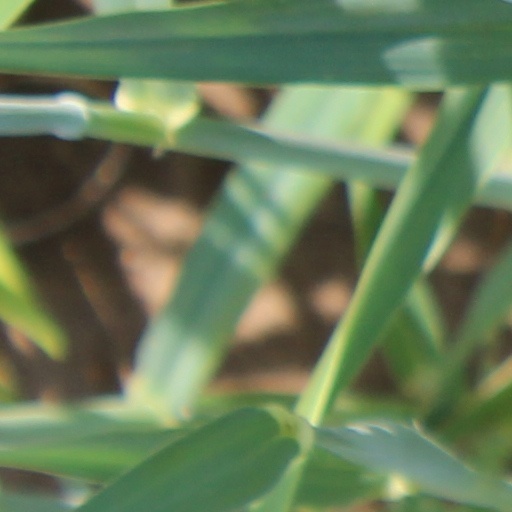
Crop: wheat